Leslie Douglas Jackson

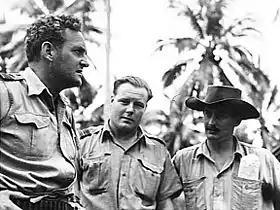
Informal half portrait of three men in military uniforms, with palm trees in the background

Following re-equipment in Australia, Jackson led No. 75 Squadron back to New Guinea, arriving at Milne Bay on 25 July 1942 in company with another Kittyhawk unit, No. 76 Squadron. During the Battle of Milne Bay, Jackson's squadron was engaged in air defence against Japanese raiders and offensive strikes against convoys and other targets in support of Australian ground forces. On 25 August, the Kittyhawks launched an attack on enemy barges at Goodenough Island that resulted in all seven vessels being set on fire without the loss of any aircraft. The next day, Jackson personally led two of his unit's five concerted strafing assaults on the main Japanese convoy approaching Milne Bay. On 27 August, he and a fellow pilot each claimed a Zero; the Japanese fighters had been focussing on machine-gunning one of their own aircraft that had crash-landed following combat with a USAAF B-26 Marauder, presumably to prevent it falling into Allied hands, and were 'bounced' by the Australian pilots. His victory made Jackson an ace, the first from the RAAF in New Guinea. By 28 August, Japanese troops were threatening to overrun the RAAF airfield at Milne Bay, and the Kittyhawk squadrons were ordered to withdraw to Port Moresby for one night. Returning to Milne Bay the next day, Jackson's plane developed trouble and he had to ditch on the coast; with the help of New Guinea natives, he reached Port Moresby by boat three days later. By 7 September the Japanese had withdrawn their troops from the Milne Bay area; Generals Sydney Rowell and Cyril Clowes both described the efforts of Nos. 75 and 76 Squadrons as "the decisive factor" in repulsing the invading forces.